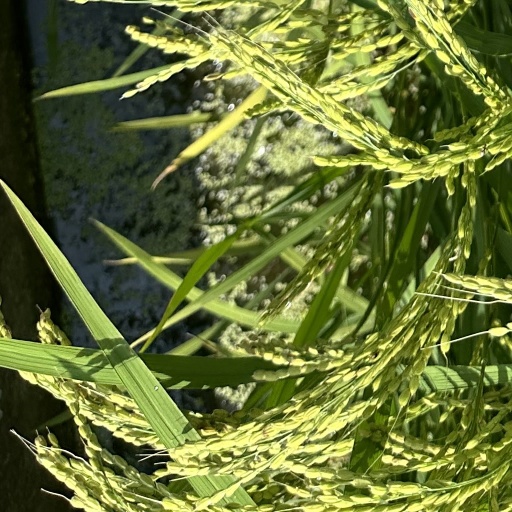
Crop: rice